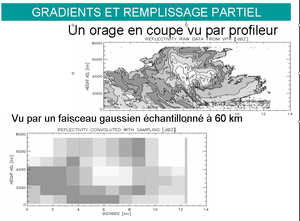
Effet de la résolution sur les données reçues par un radar. En haut, nous avons des données à très haute résolution provenant d'un profileur de vents alors qu'en bas nous avons les mêmes données pour un radar météorologique classique.
Un radar météorologique est un type de radar utilisé en météorologie pour repérer les précipitations, calculer leur déplacement et déterminer leur type. La structure tridimensionnelle des données obtenues permet également d'inférer les mouvements des précipitations dans les nuages et ainsi de repérer ceux qui pourraient causer des dommages. Enfin, en se servant des précipitations comme traceurs, on peut en déduire la direction radiale et la vitesse des vents dans la basse atmosphère.